Mpandamatenga

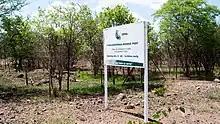
Pandamatenga Border Post Sign

Mpandamatenga is a border post and settlement in Matabeleland North, Zimbabwe, adjacent to the Pandamatenga area in Botswana. It is located within Matetsi Safari Area. It can be reached by road from Hwange town and Hwange National Park.